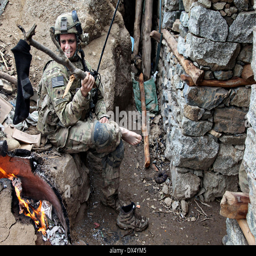
a soldier dries his socks